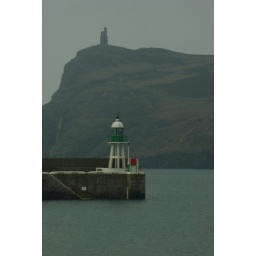
View from the beach at port erin over the harbour wall to milners tower on bradda head